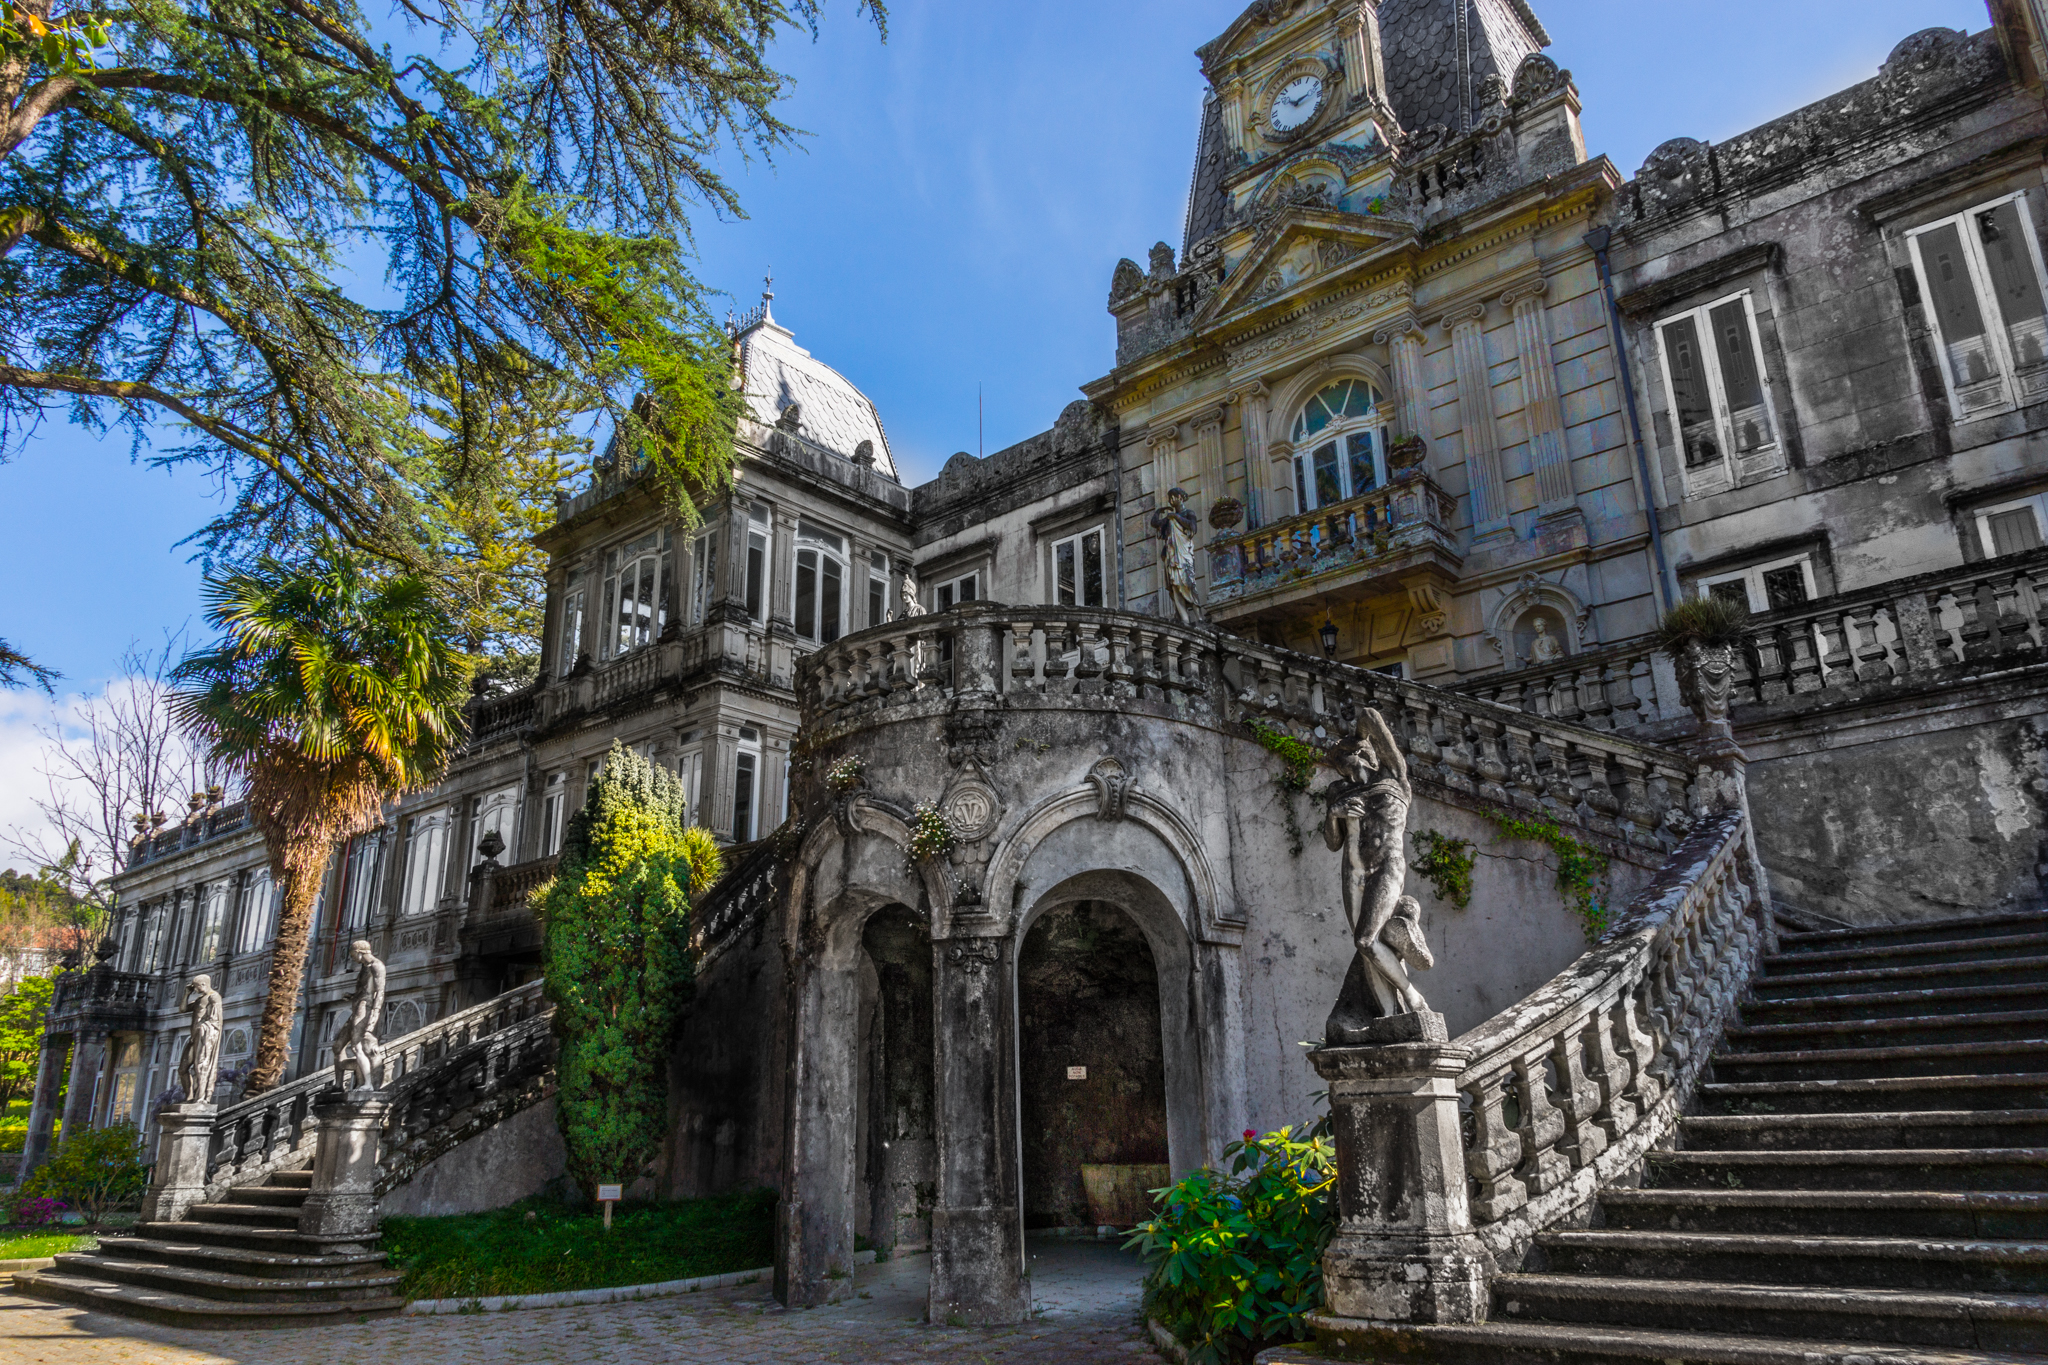
landscape, architecture, mansion, town, building, palace, photo, landmark, facade, church, cathedral, tourism, place of worship, spain, monastery, galicia, pontevedra, paisajes, estate, a77, espana, g, ggl1, gaby1, xovesphoto, sonya77, sony16105mm, xelodegalicia, gabrielcoru a, tours, pazodelouriz n, historic site, ancient history